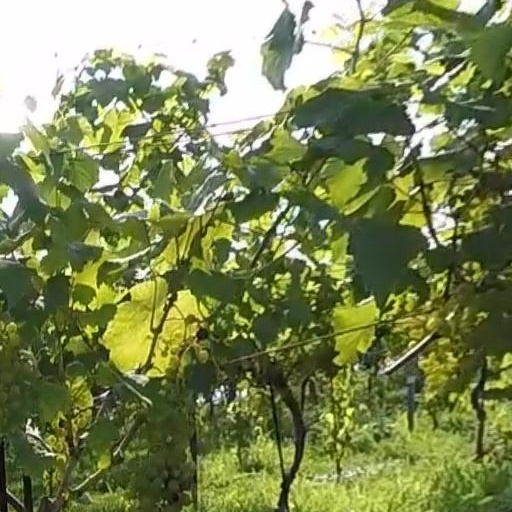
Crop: grape